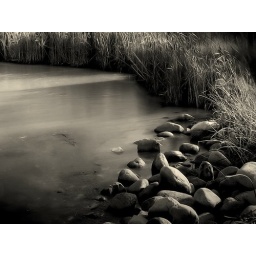
I seem to be in a black &amp;amp; white phase.